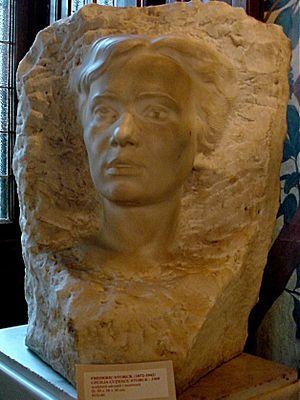
Cecilia Cuțescu-Storck, née le 14 mars 1879 à Câineni et morte le 29 octobre 1969 à Bucarest, est une peintre roumaine.